Amanda Lear

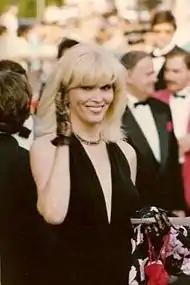
Lear at the Cannes Film Festival in 1990

A series of re-recordings of her old hits appeared on the market in the late 1980s, starting with a synthpop take of the biggest hit, "Follow Me", in 1987. The following year, Italian band CCCP Fedeli alla linea recorded a cover of her song "Tomorrow", retitled "Tomorrow (Voulez-vous un rendez-vous)", for which Lear contributed guest vocals. The single was a minor hit in Italy and Amanda's first chart success in that country in six years. In 1989, DJ Ian Levine remixed "Follow Me" and "Gold" in a Hi-NRG fashion, while Lear hosted "Ars Amanda" on Rai 3, an Italian chat show where she interviewed both Italian and international celebrities and politicians in bed. From the late 1980s, Lear has been a regular participant in the popular French radio show "Les Grosses Têtes" on RTL, televised on Paris Première. To maintain her popularity in Italy, she recorded "Uomini più uomini", an all-Italian language album, which included mainstream pop material written among others by Giorgio Conte, Paolo Conte's brother No single was released to promote the album and it turned out a commercial failure. The same year, Amanda re-recorded some of the songs in French and cut the dance single "Métamorphose" for the French-Italian re-release of the album "Tant qu'il y aura des hommes". In 1990, she released an up-tempo, promotional-only single, "Do You Remember Me?" and took part in Thierry Mugler's fashion show.